The Train for Venice (film)

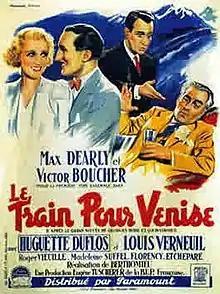

The Train for Venice is a 1938 French comedy film directed by André Berthomieu and starring Max Dearly, Huguette Duflos and Victor Boucher. It is based on the 1937 play of the same title written by Louis Verneuil and Georges Berr. Three years later an American adaptation of the play, "My Life with Caroline", was produced starring Ronald Colman and Anna Lee.